Bishamon Station

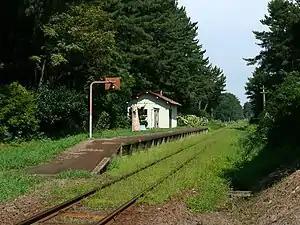
Bishamon Station in August 2008

is a railway station on the Tsugaru Railway Line in the city of Goshogawara, Aomori, Japan, operated by the private railway operator Tsugaru Railway Company.